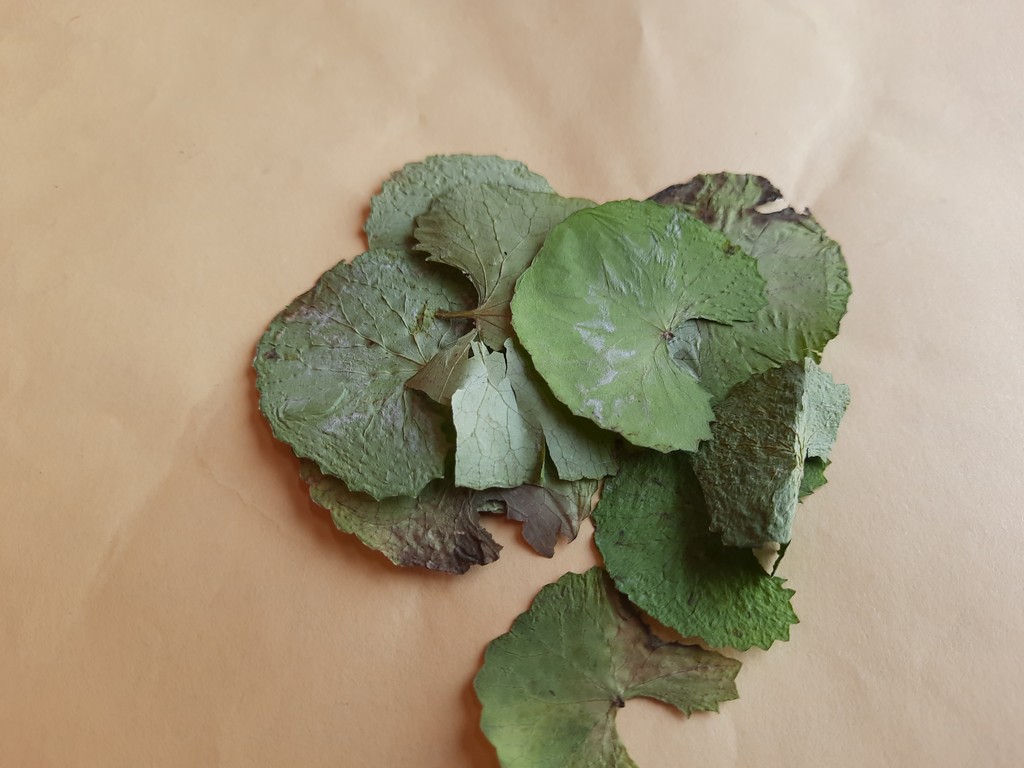
Label: Dried